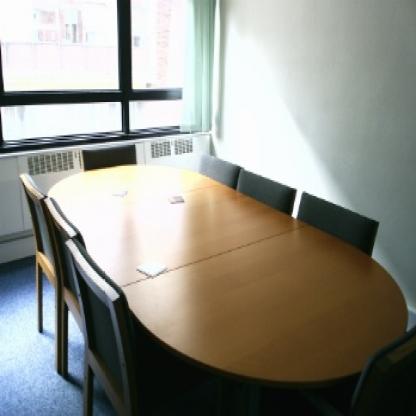
Scene: Indoor